Adventure (1980 video game)

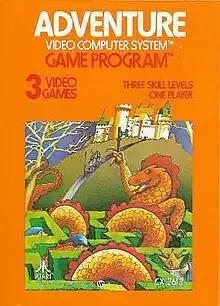
Cover art by Susan Jaekel

Adventure is a 1980 action-adventure game developed by Warren Robinett and published by Atari, Inc. for the Atari Video Computer System (later renamed Atari 2600). The player controls a square avatar whose quest is to explore an open-ended environment to find a magical chalice and return it to the golden castle. The game world is populated by roaming enemies: three dragons that can eat the avatar and a bat that randomly steals and moves items around the game world. "Adventure" introduced new elements to console games, including enemies that continue to move when offscreen.